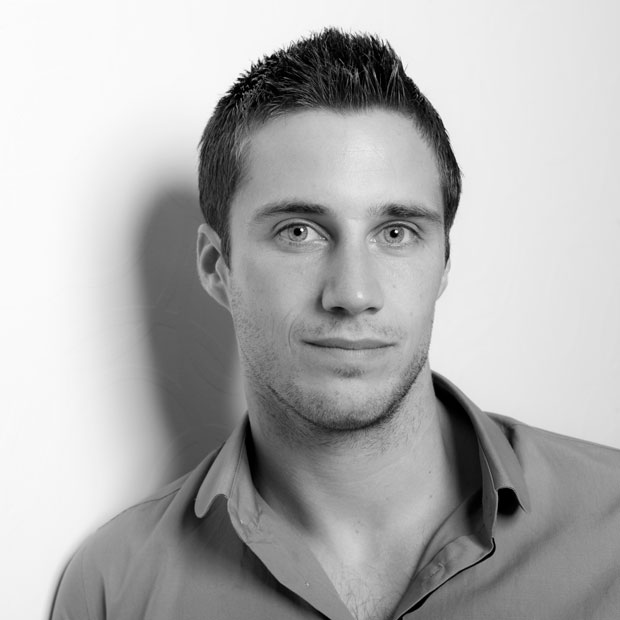
Gender: men